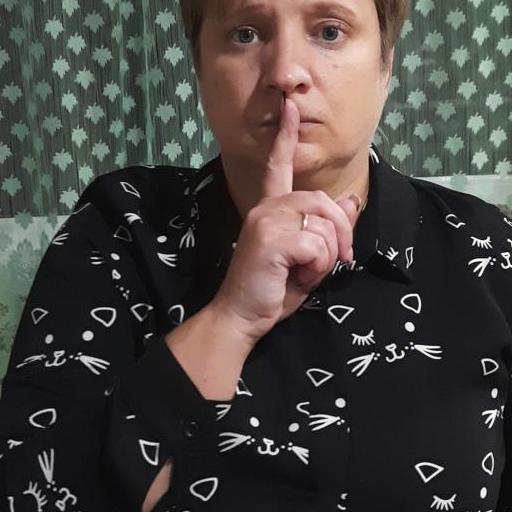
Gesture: mute